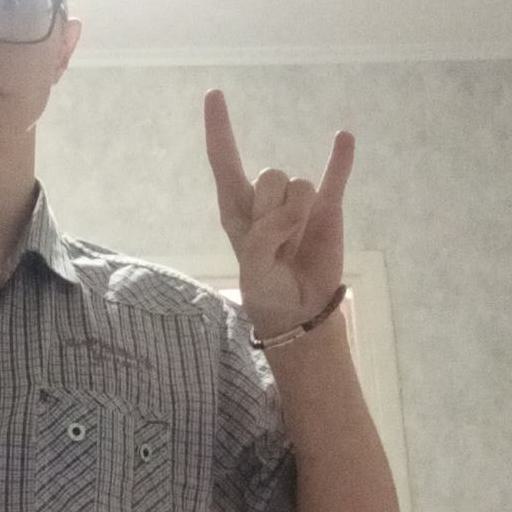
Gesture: rock